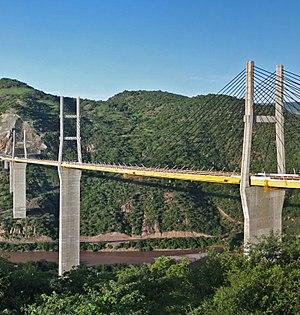
Pont de Mezcala sur l'autoroute 95 à Mexico